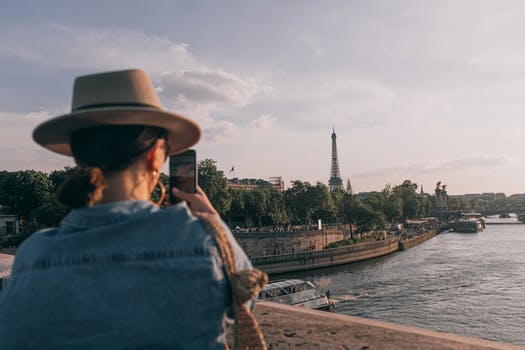
Label: No Watermark